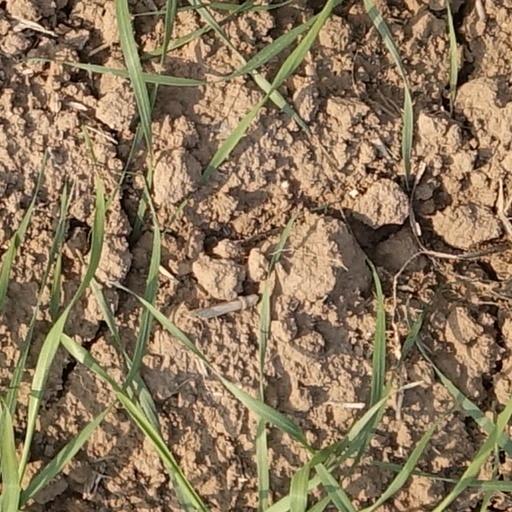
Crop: wheat